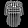
Label: Shirt